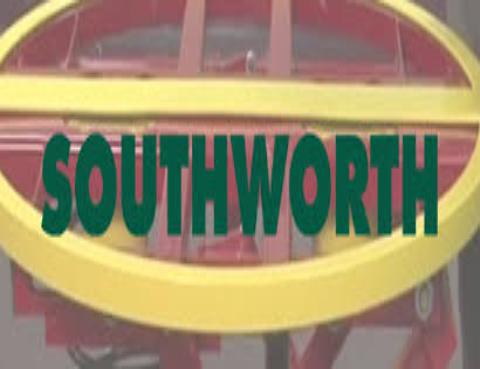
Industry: Others